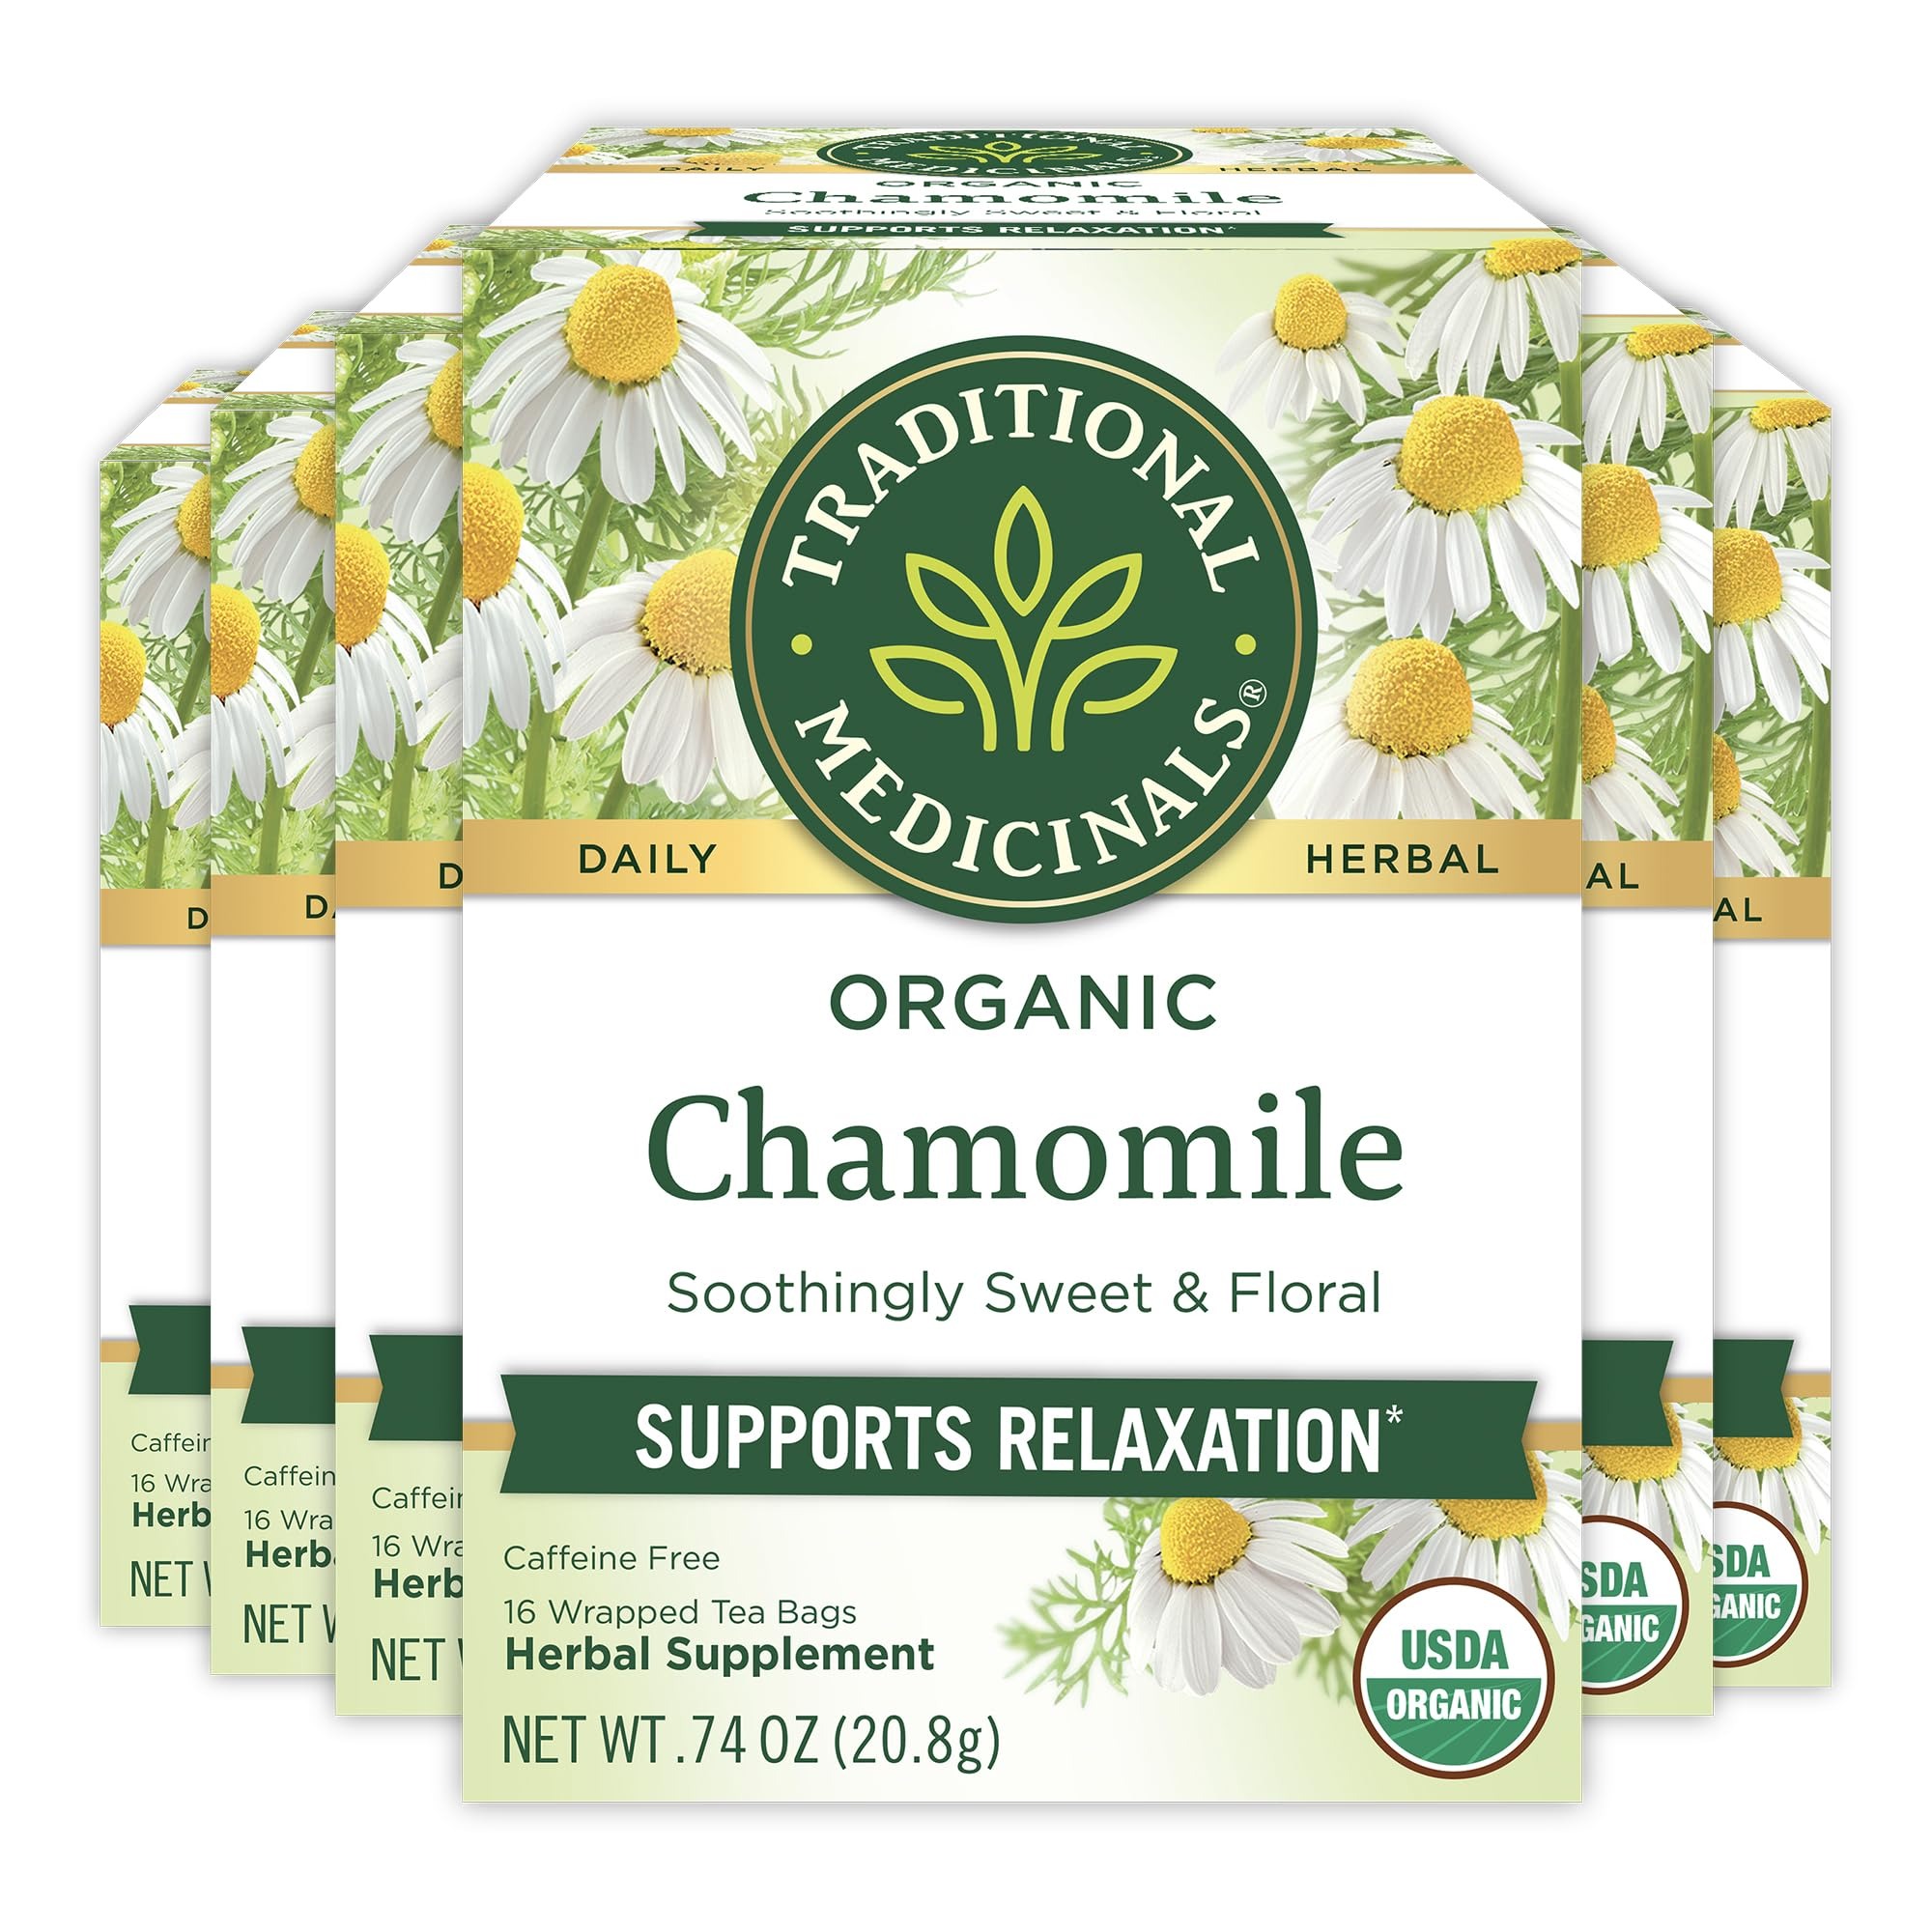
Item Name: Traditional Medicinals Tea, Organic Chamomile, Calming, Calms Your Nerves, Supports Healthy Digestion, 96 Tea Bags (6 Pack)
Bullet Point 1: HERBAL POWER: Calms your nerves and supports healthy digestion.*
Bullet Point 2: TASTE: Fragrant and floral with honey notes.
Bullet Point 3: PLANT STORY: To deliver the health benefits of chamomile tea, we use chamomile’s prized flowers—the most potent part of the plant due to its high essential oil content.
Bullet Point 4: USDA Certified Organic. Non-GMO Verified. Kosher. Caffeine Free. Certified B Corp. Compostable Tea Bags.
Bullet Point 5: Consistently high quality herbs from ethical trading partnerships.
Bullet Point 6: Case of six boxes, each box containing 16 sealed tea bags (96 total tea bags).
Value: 96.0
Unit: Count

Price: 5.45